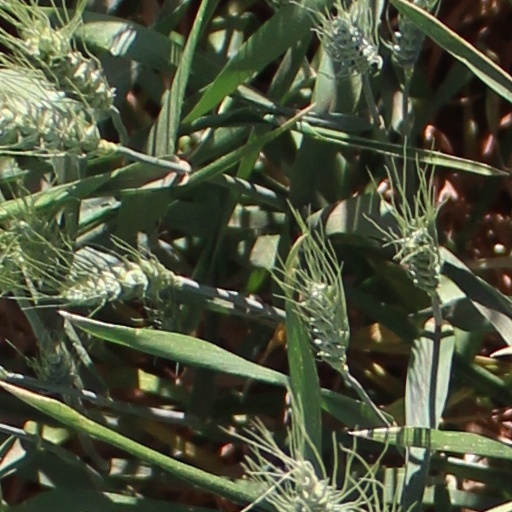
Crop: wheat